Lo smemorato di Collegno

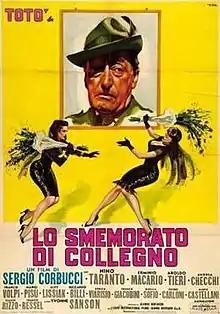

Lo smemorato di Collegno (Italian for "The Collegno amnesiac") is a 1962 commedia all'italiana film directed by Sergio Corbucci. It is loosely based on the Bruneri-Canella case.